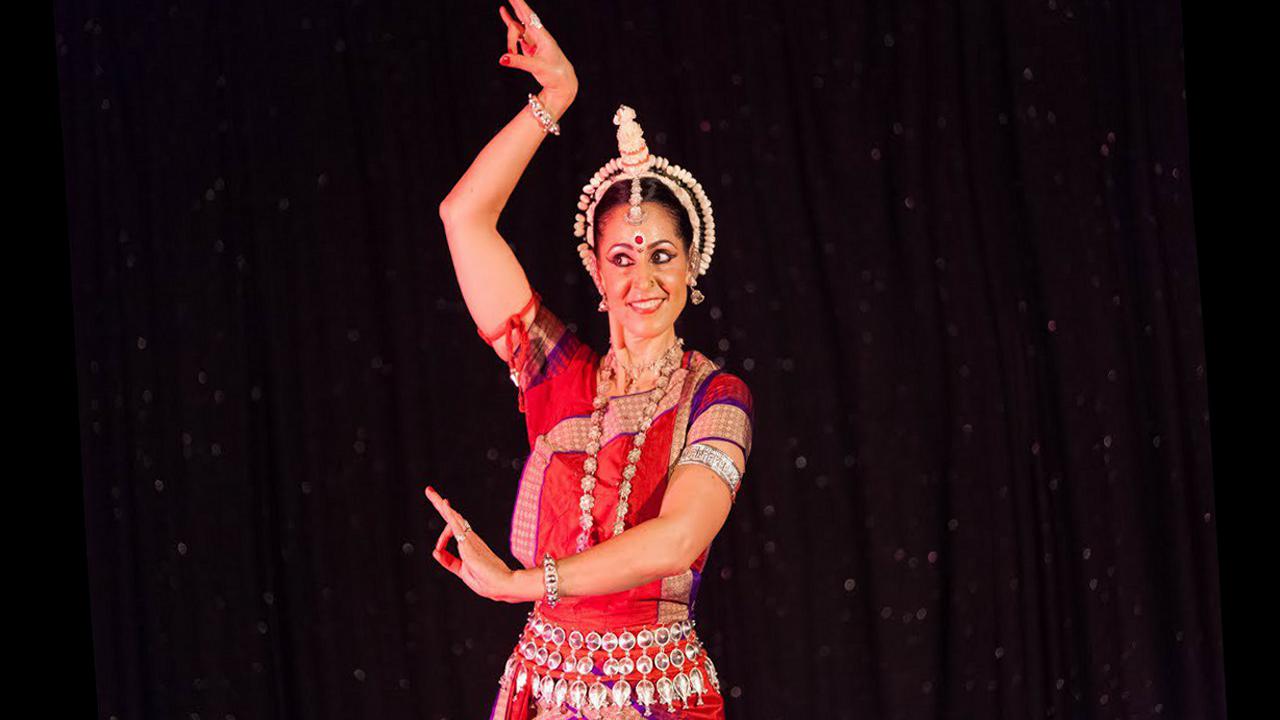
Dance form: odissi